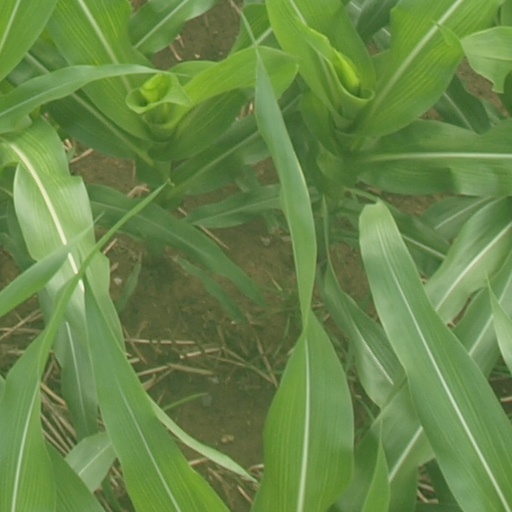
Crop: maize; corn